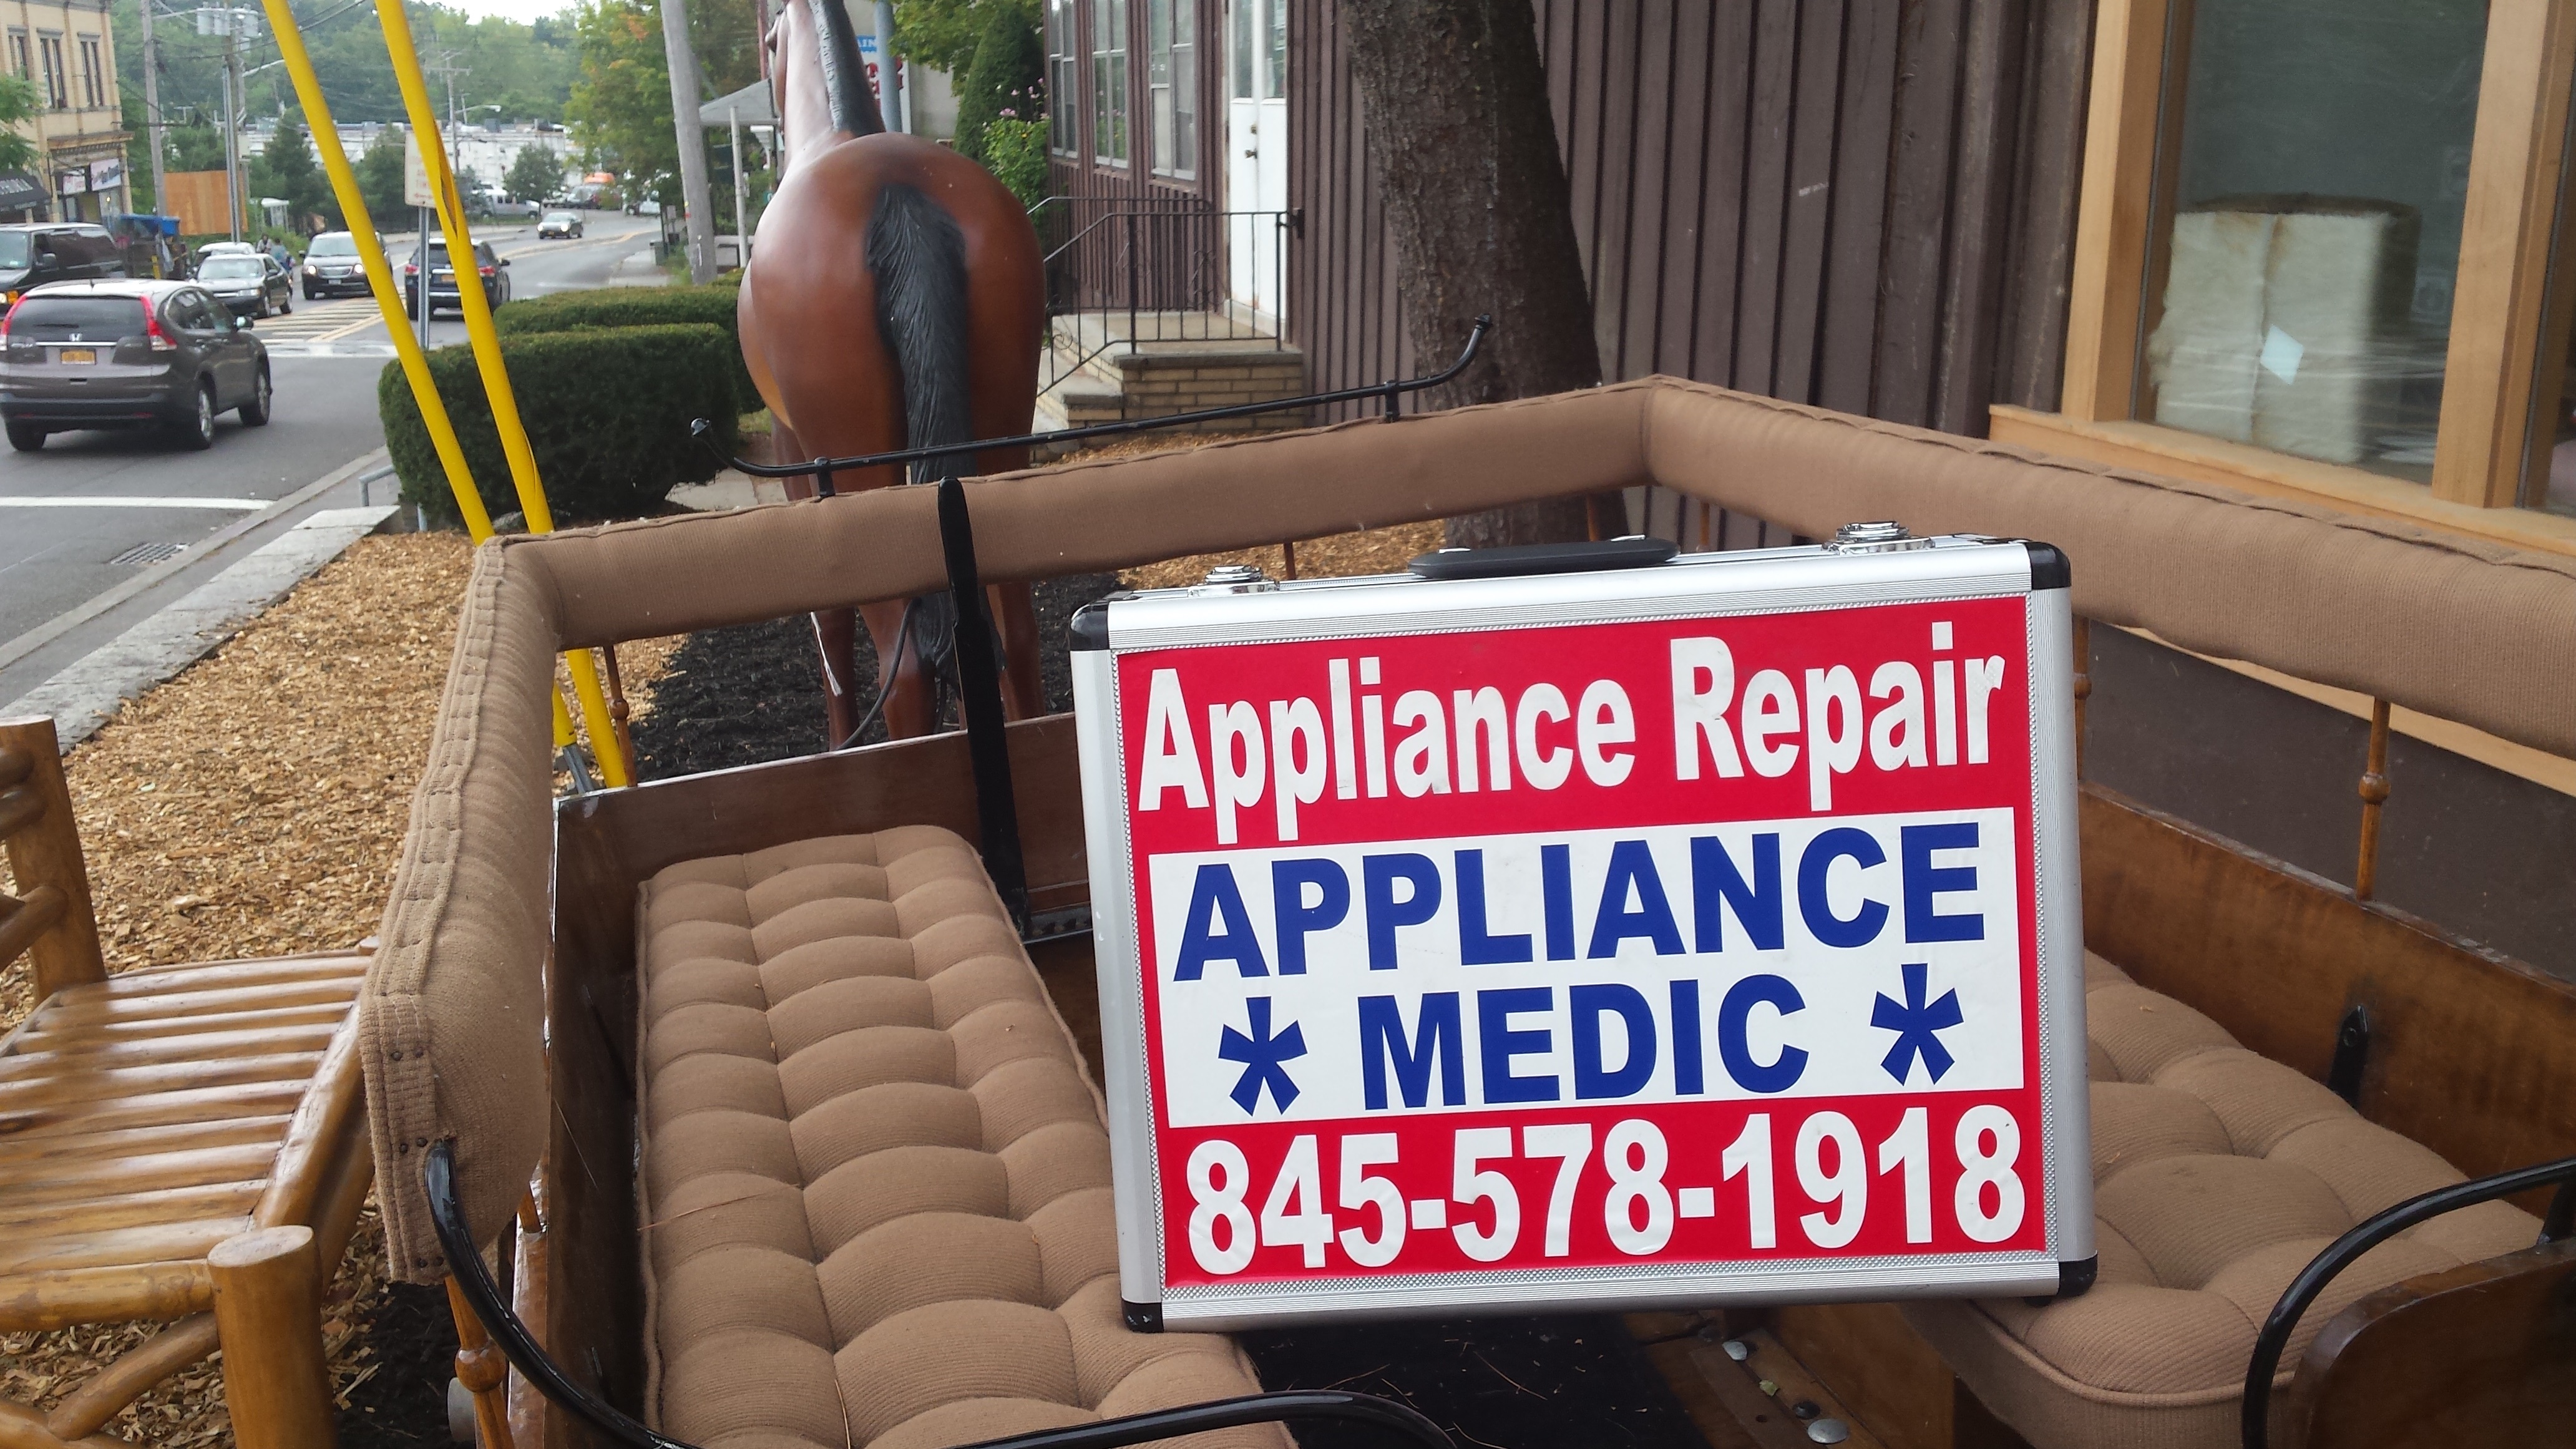
car, vehicle, signage, automotive exterior